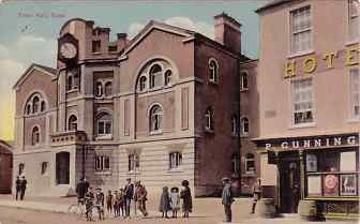
Building: Naas Town Hall
Country: Ireland
Year built: 1796
Municipal building in Naas, County Kildare, Ireland Naas Town Hall Halla an Bhaile Nás na Ríogh Naas Town Hall Naas Town Hall Location within County Kildare General information Architectural style Italianate style Address 29 Main Street North Town or city Naas Country Ireland Coordinates 53°13′05″N 6°39′50″W / 53.2181°N 6.6638°W / 53.2181; -6.6638 Completed 1796 Naas Town Hall ( Irish : Halla an Bhaile Nás na Ríogh ) is a municipal building in Main Street North, Naas , County Kildare , Ireland. The building accommodated the offices of Naas Town Council until 2014 but has subsequently been converted into a public library and cultural centre. History The building was commissioned by Naas Corporation as a gaol in the late 18th century. The site selected by the corporation had been occupied by a 14th century fortified house, known as White's Castle, which was demolished in around 1786. The new building was designed in an austere and plain style, built in stone and completed in 1796. The original design involved a symmetrical main frontage of five bays facing onto Main Street North with the end bays projected forward as pavilions. The central section of three bays contained a doorway with voussoirs and a keystone on the ground floor, and had small sash windows on all three floors. The end bays were decorated by large arches on the second floor but were devoid of any windows. The gaol was extensively used during the Battle of Naas , in which the town was defended from rebels led by Michael Reynolds during the Irish Rebellion of 1798 . Naas Corporation was abolished under the Municipal Corporations (Ireland) Act 1840 and the building lay empty until it was acquired by the newly-formed town commissioners in 1854. It was converted into a town hall and offices for the town commissioners in 1861, and a distinctive triangular projecting clock with two faces, designed and manufactured by John Chancellor of Dublin , was paid for by public subscription and installed on the front of the building in 1866. The building became the offices and meeting place of Naas Urban District Council when it was formed in 1900. The building was re-faced by a local contractor, John Eacret, to a design by John Joseph Inglis of Dublin in the Italianate style in the early 20th century. The central bay was canted forward and given a porch with a segmental headed doorway; there was a round headed window on the first floor and a pair of small round headed windows on the second floor, all surmounted by a segmental gable. The bays flanking the central bay were fenestrated in a similar style and were surmounted by castellated parapets . Meanwhile, the end bays were fenestrated by segmental headed windows on the ground floor, by round headed windows on the first floor and by Venetian windows on the second floor, all surmounted by the original open pediments . A Carnegie library was established on the ground floor to the right of the doorway. Following completion of the works, the building re-opened on 1 November 1905. On 18 May 1915, the Irish songwriter, Percy French , gave a concert in the town hall. Then, on 15 April 1918 as part of the Irish anti-conscription movement of 1918 , a demonstration was held outside the town hall to protest proposals by the Lloyd George government to introduce conscription in Ireland : attendees included the local member of parliament , John O'Connor . The building continued to be used as the offices of the urban district council until 2002, and subsequently as the offices of the successor town council. However, it ceased to be the local seat of government in 2014, when the council was dissolved and administration of the town was amalgamated with Kildare County Council in accordance with the Local Government Reform Act 2014 . An extensive programme of refurbishment works, intended to allow the library service to relocate from Harbour View, commenced on site in November 2020. The works, which created a new cultural centre as well as a new library, were undertaken by Duggan Lynch at a cost of €5.9 million to a design by Deaton Lysaght Architects, and were substantially complete by late 2023. References